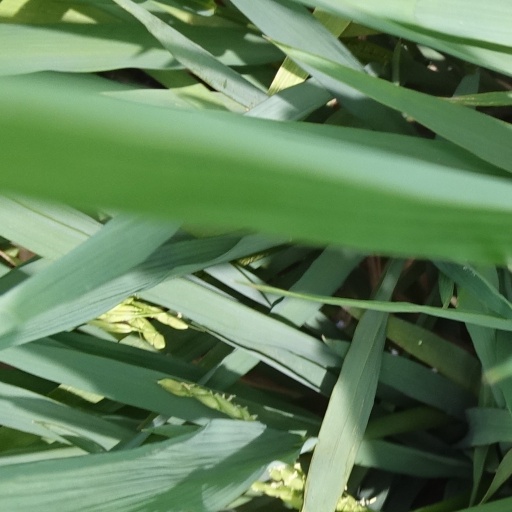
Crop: rice